John Edward Greaves

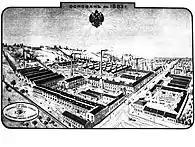

On 15 July 1880 he was appointed the British Pro-Consul at Berdianks, and on 10 December 1907, — the Vice-Consul. His duty was to report to the British consul on trading and economic affair in the Azov region.